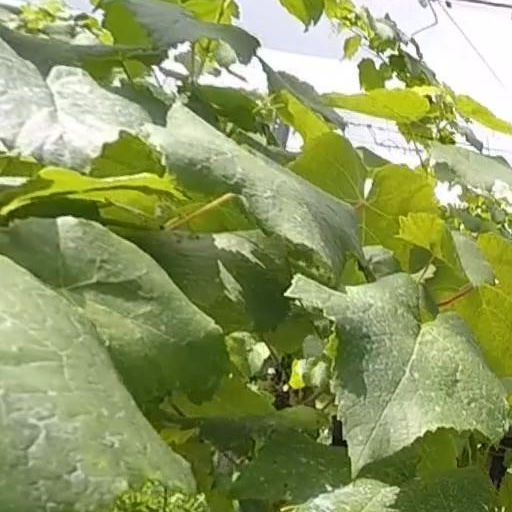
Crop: grape